Tempo rubato

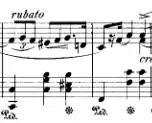
F. Chopin, Mazurka Op. 6 No. 1 bar 9-10, Oeuvres complètes de Frédéric Chopin, Band 1, Bote & Bock, 1880 image from imslp.

Chopin's second main purpose for using rubato is to create an intensely expressive moment such as at the high point of a melodic line or at an appoggiatura. For example, in the Nocturne Op. 9 No. 2, bar 26 has an intensely singing moment where the melody leaps up to an E-flat. However, this E-flat is not the highest point of the phrase. Therefore, Chopin marked "poco rubato" to signify to the player that they can emphasize the intensely expressive moment, but to also hold back for the actual climax occurring one measure later. A second example of rubato used at a singing moment is in his Second Piano Concerto. In a similar situation, the melody leaps up to three A-flat played consecutively and the rubato marked tells the player to perform them in a singing quality.